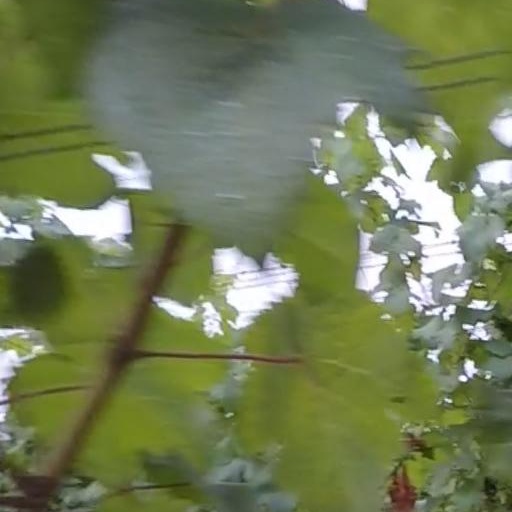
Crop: grape